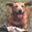
Label: dog